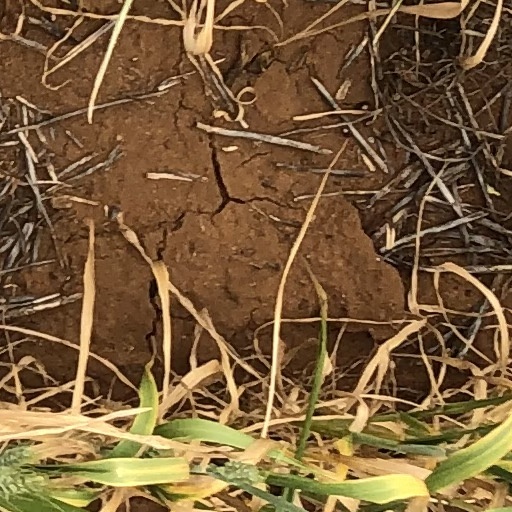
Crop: wheat